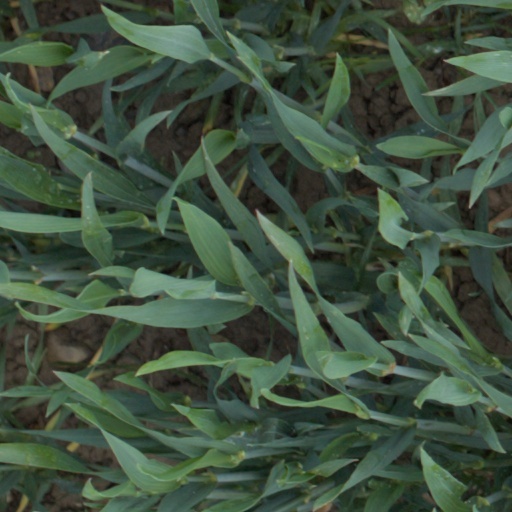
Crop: wheat